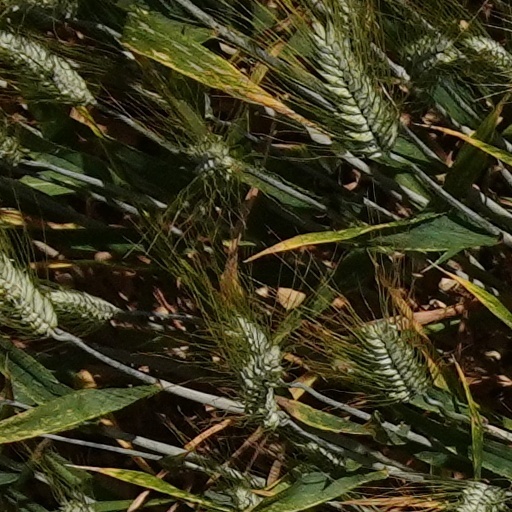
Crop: wheat